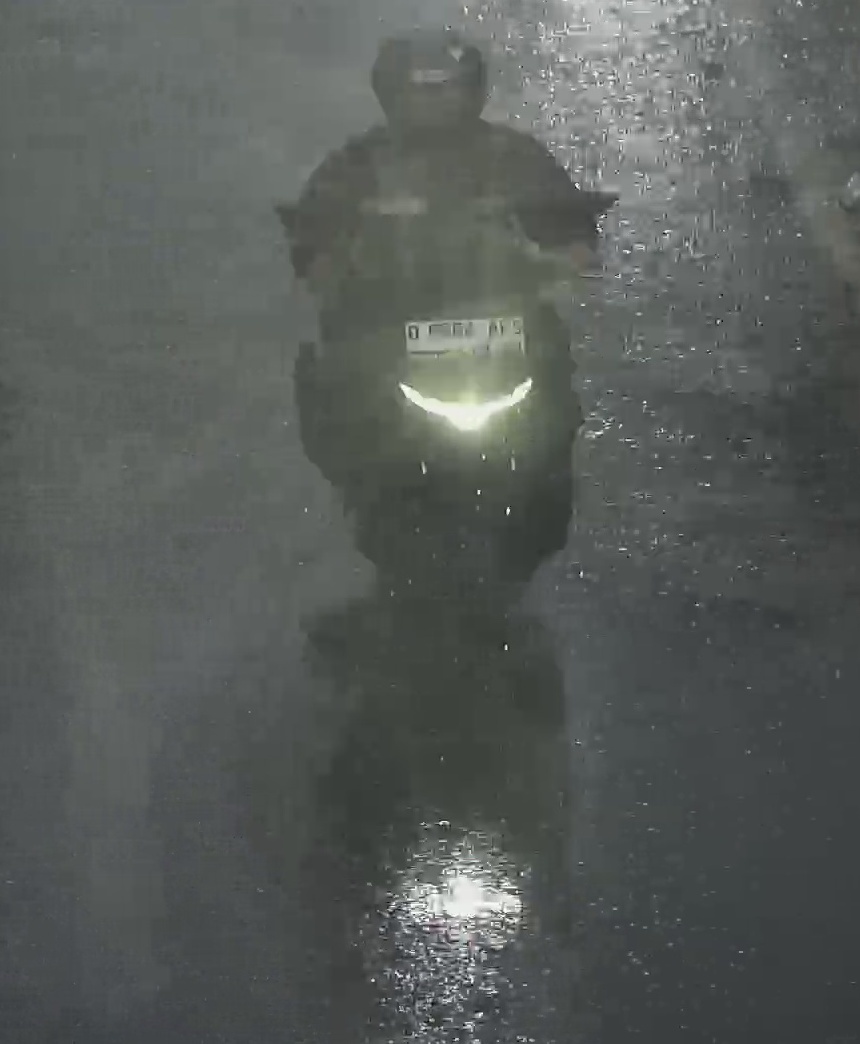
person-with-helmet: 1
person-without-helmet: 0